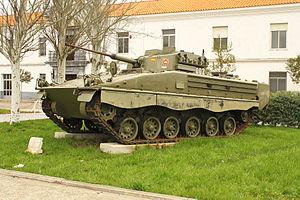
L'ASCOD est un véhicule de combat d'infanterie aux origines espagnoles, où il est nommé "Pizarro" et autrichiennes, où il est nommé "Ulan", en référence aux lanciers de cavalerie Uhlan.